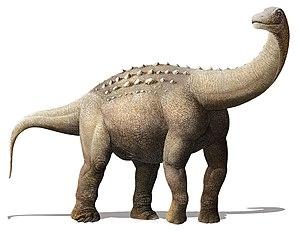
Yamanasaurus est un genre éteint de dinosaures sauropodes, un titanosaure de la famille des saltasauridés qui vivait à la fin du Crétacé supérieur, au Campanien-Maastrichtien, il y a environ entre 75 et 70 Ma, dans ce qui est maintenant l'Amérique du Sud.